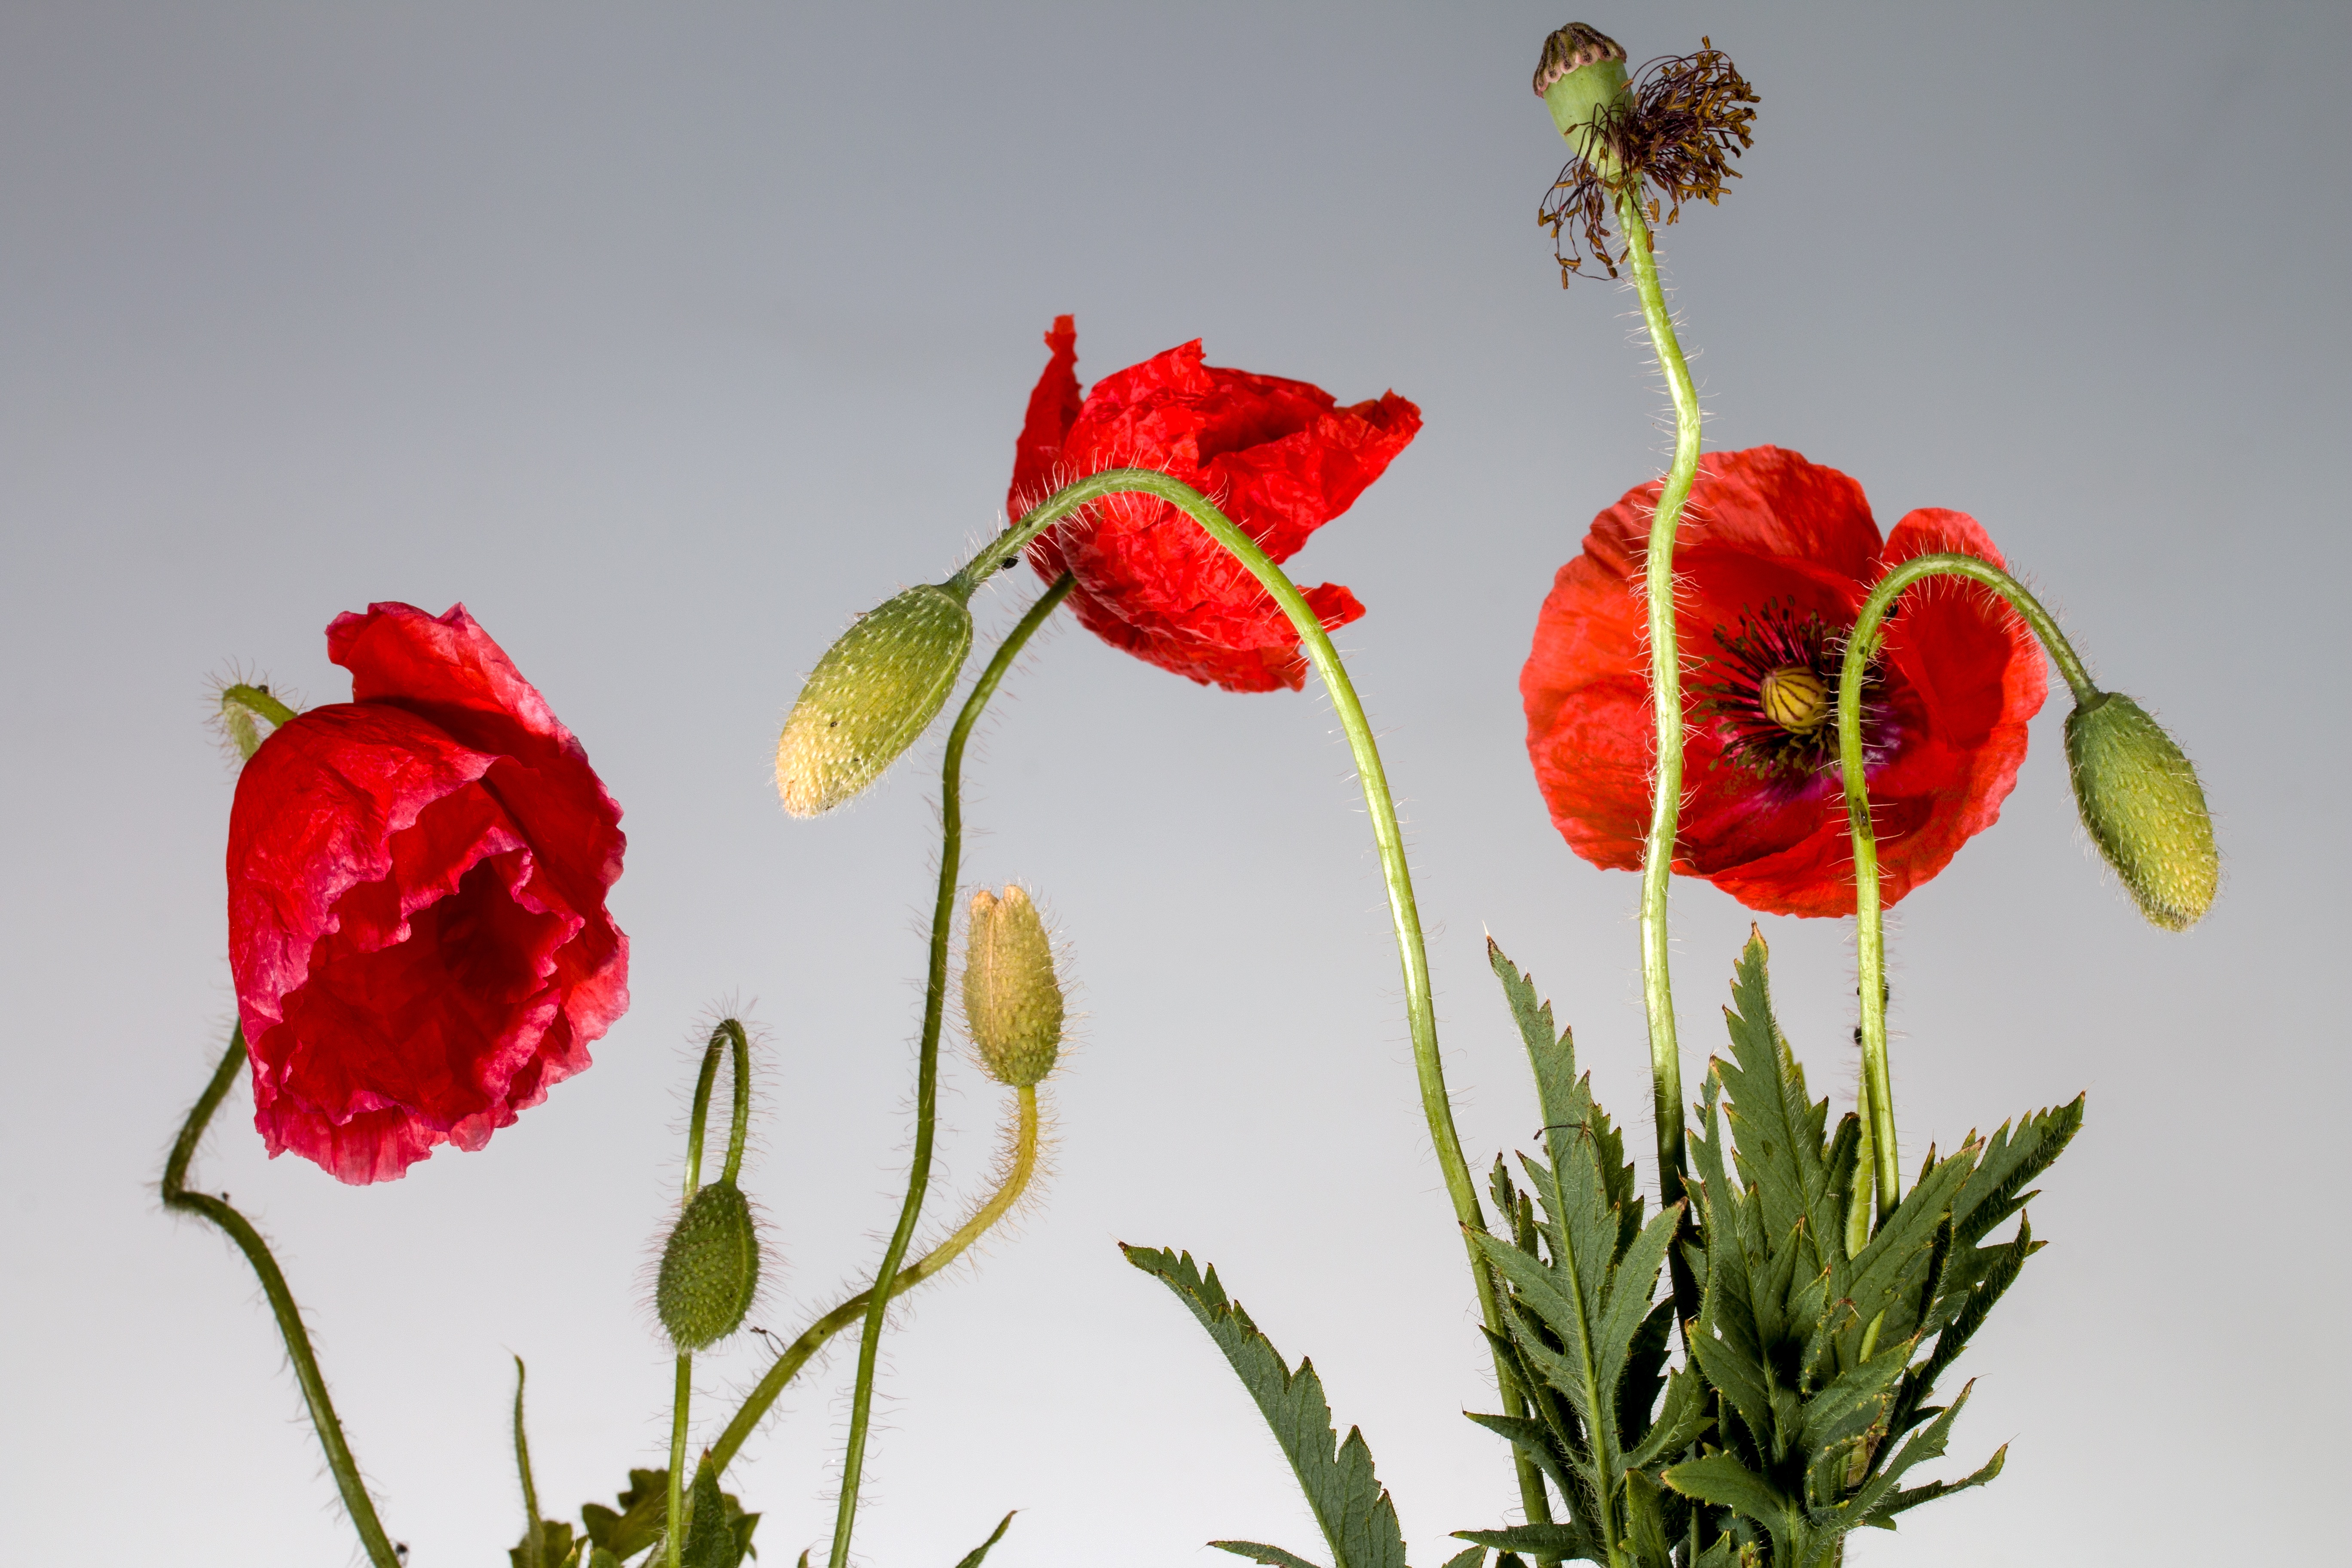
blossom, plant, flower, petal, red, flora, wildflower, klatschmohn, poppy flower, carnation, poppy, poppies, floristry, coquelicot, macro photography, flowering plant, garden roses, mohngewaechs, cut flowers, plant stem, land plant, poppy family